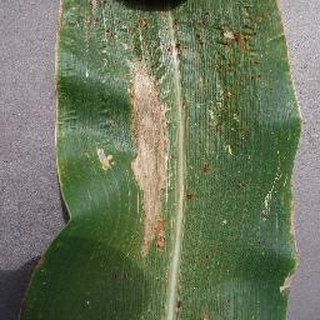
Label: corn_northern_leaf_blight